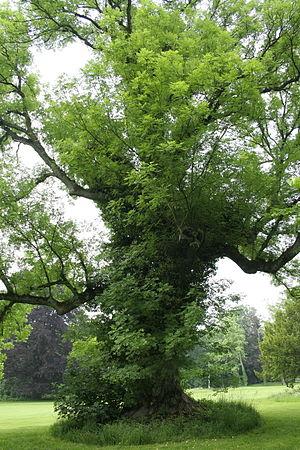
Fraxinus excelsior (Fraxinus excelsior) Circonférence en cm mesurée à 1m du sol: 621 cm (2007) Hauteur: 28 m (2000) Position exacte